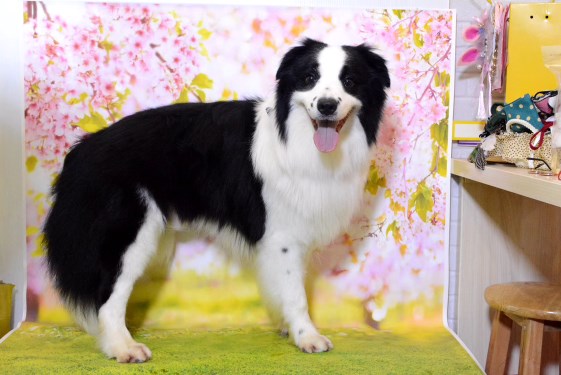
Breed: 2594-n000109-Border_collie